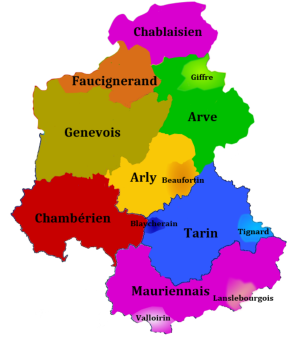
Carte représentative des principaux dialectes savoyards. Travail réalisé à partir des études de
Le savoyard est le nom donné aux dialectes de la langue francoprovençale parlés en Savoie. Il s'agissait de la variante francoprovençale la plus parlée en France, avec un nombre de locuteurs estimé à 35 000 personnes en 1988. Selon plusieurs sondages, la proportion de la population savoyarde parlant cette langue était en 2001 de 7 %, dont seulement 2 % des savoyards l'utilisaient quotidiennement, majoritairement dans les milieux ruraux.